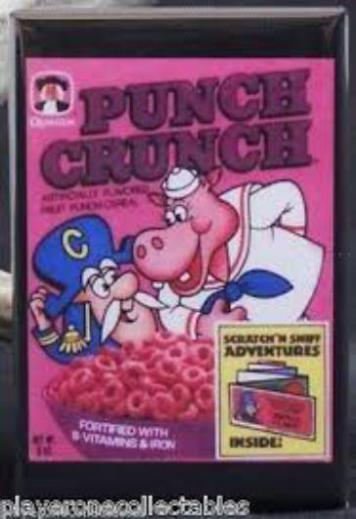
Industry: Food